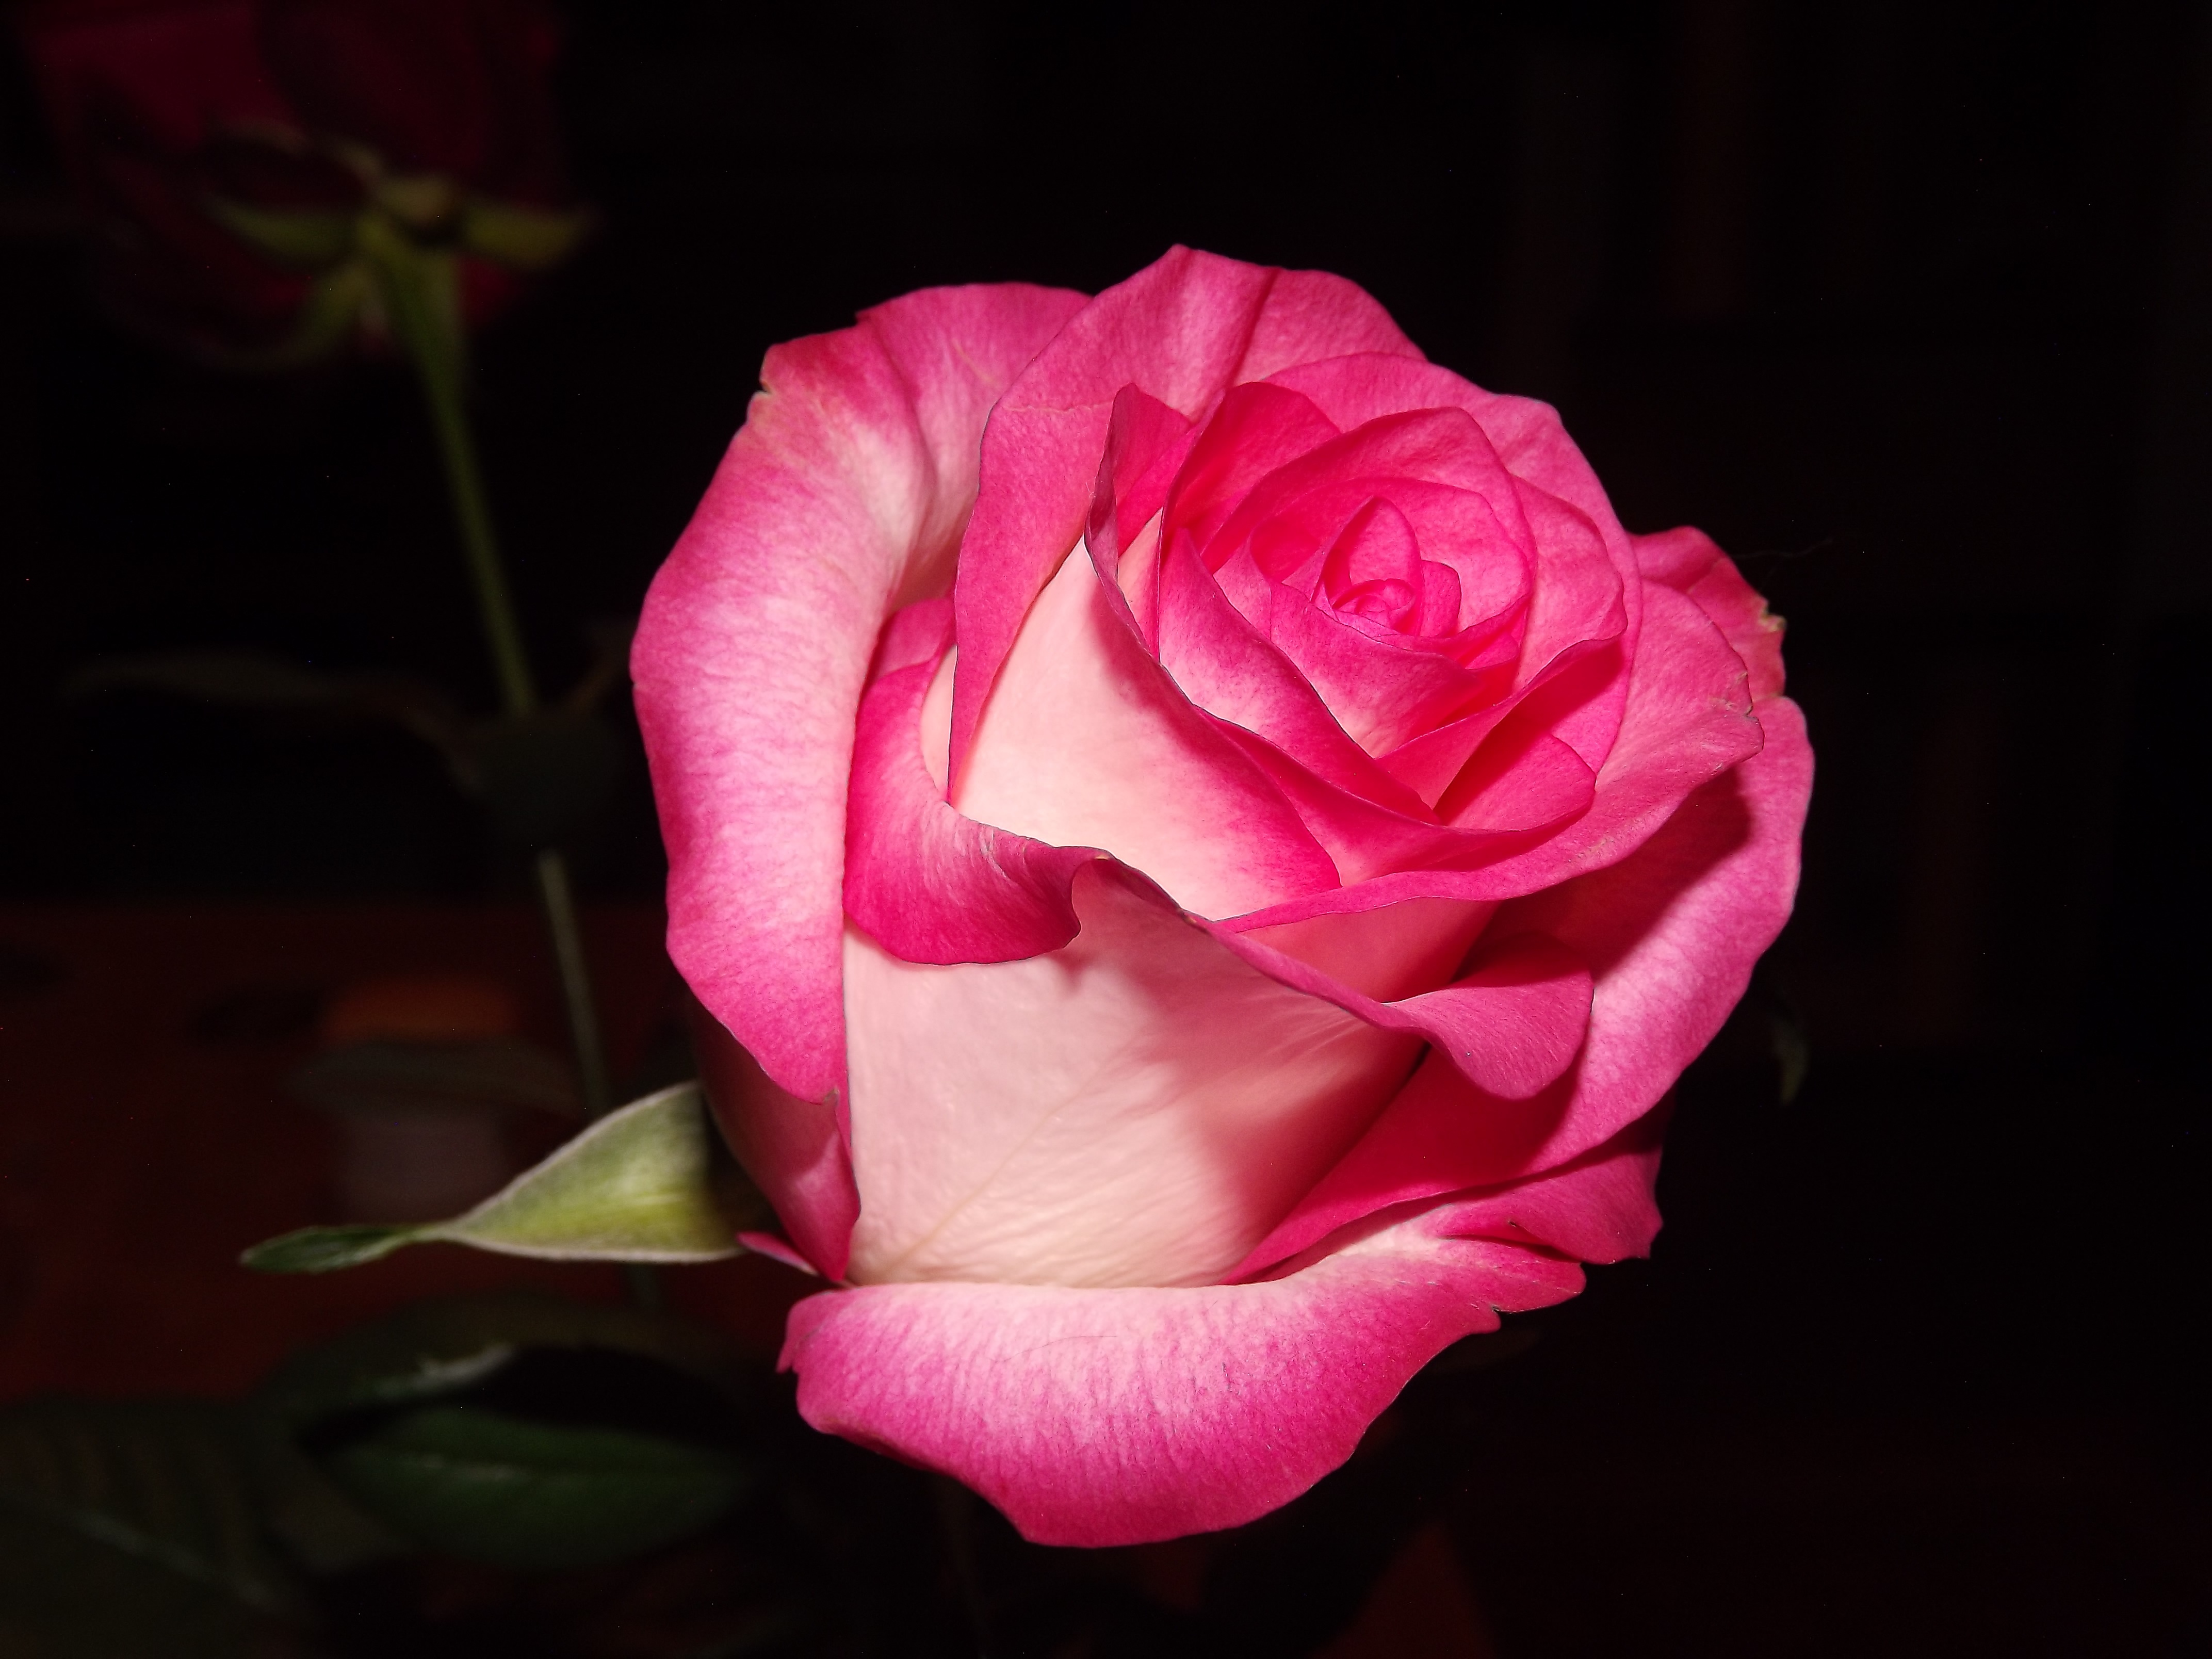
nature, plant, white, flower, petal, rose, red, pink, floribunda, macro photography, flowering plant, garden roses, rose family, plant stem, land plant, rosa centifolia, rose order